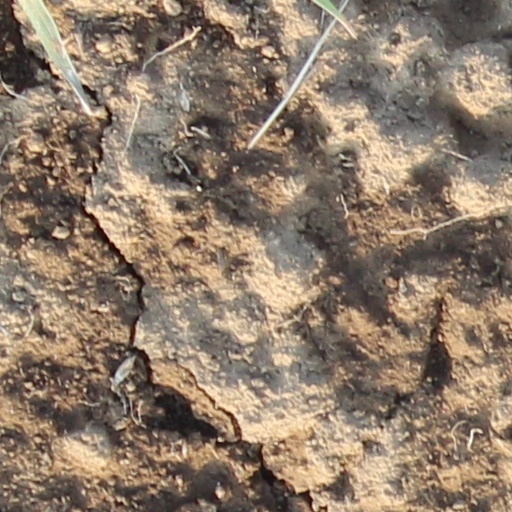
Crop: wheat